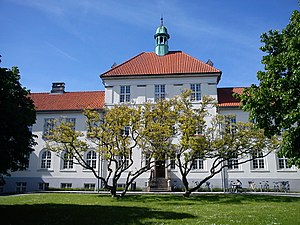
Fødselsanstalten i Jylland
Hovedindgangen til den tidligere Fødselsanstalt i Jylland (FiJ). Bygningen kendes nu som Victor Albeck Bygningen og fungerer som fagbibliotek for Aarhus Universitet.
Victor Albeck Bygningen. Før år 2000 kendt som Fødselsanstalten i Jylland (FiJ). Bygningen er indviet i 1910 og Victor Albeck var anstaltens første leder.
Fødselsanstalten i Jylland blev indviet i Aarhus 10. oktober 1910. Den ligger i Vennelystparken på Vennelyst Boulevard 4, Aarhus. Ofte blot kaldt Fødselsstiftelsen. Bygningerne benyttes i dag af Biomedicinsk Institut ved Aarhus Universitet og fra januar 2000 kendes bygningen som Victor Albeck Bygningen, opkaldt efter anstaltens første leder som også var en drivende kraft bag oprettelsen af Aarhus Universitet.